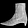
Label: Ankle boot